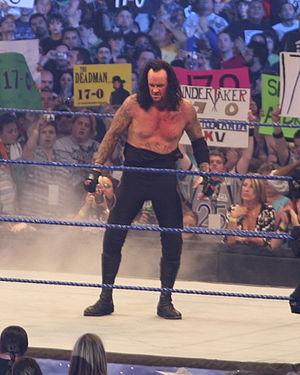
Cet article détaille le troisième Hell in a Cell match, un match de catch qui eut lieu le 28 juin 1998 lors du pay-per-view King of the Ring de la World Wrestling Federation, entre Mankind et The Undertaker, et les événements qui ont suivi.
The Undertaker, de son vrai nom Mark William Calaway, est un ancien catcheur américain. Il a été connu pour son travail à la World Wrestling Entertainment en tant que catcheur. Calaway est considéré comme l'un des plus grands catcheurs de l'histoire, son look et son personnage sont devenus un symbole dans l'histoire du catch. Le Pro Wrestling Illustrated l'a nommé second dans son PWI 500 en 2002. Il a reçu le PWI Feud of the Year Award en 1991 à la suite de sa rivalité contre l'Ultimate Warrior, quatre fois le PWI Match of the Year Award en 1998 à la suite de son match face à Mankind au King of the Ring, à ses matchs face à Shawn Michaels en 2009 et 2010 lors de WrestleMania XXV et XXVI et son match face à Triple H en 2012 lors de WrestleMania XXVIII. Le Wrestling Observer Newsletter a noté son match face à Shawn Michaels lors de Badd Blood: In Your House en 1997 comme étant un « 5 Stars match ».